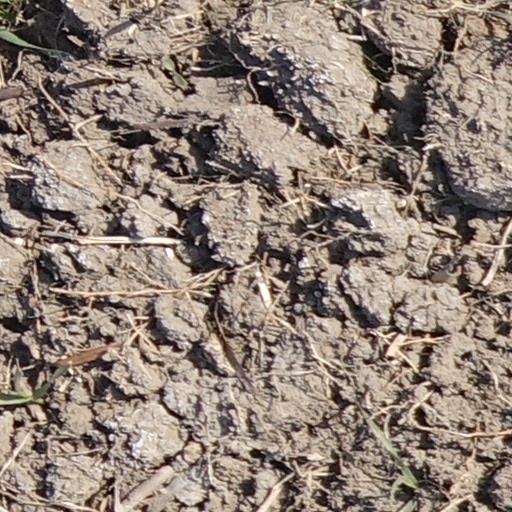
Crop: wheat